Namma Metro

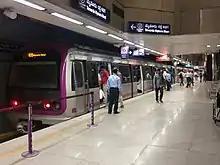
Nadaprabhu kempegowda station, Majestic

Phase 1 consists of two lines spanning a length of , of which about is underground and about is elevated. There are 40 stations in Phase 1, of which seven stations are underground, one is at grade and 32 are elevated.